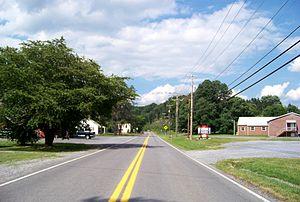
Peterstown est une ville américaine située dans le comté de Monroe en Virginie-Occidentale.